Mimata Station

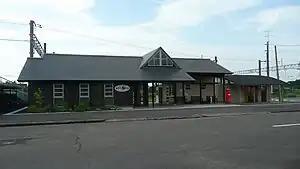
Mimata Station in 2009

is a passenger railway station located in the town of Mimata, Miyazaki, Japan. It is operated by JR Kyushu and is on the Nippō Main Line.